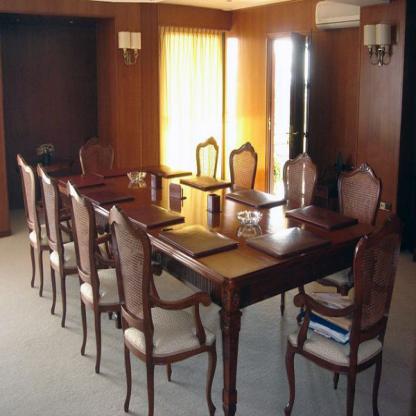
Scene: Indoor